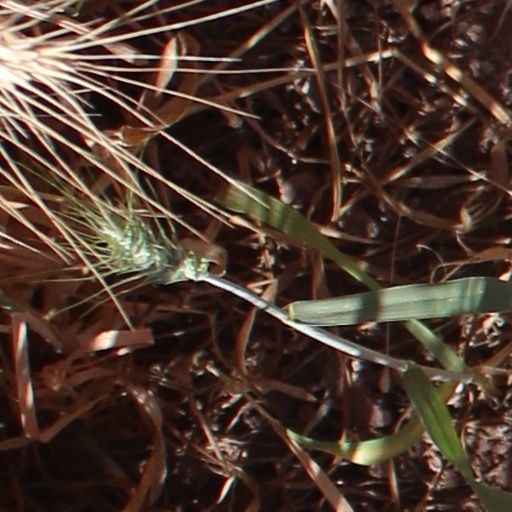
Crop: wheat